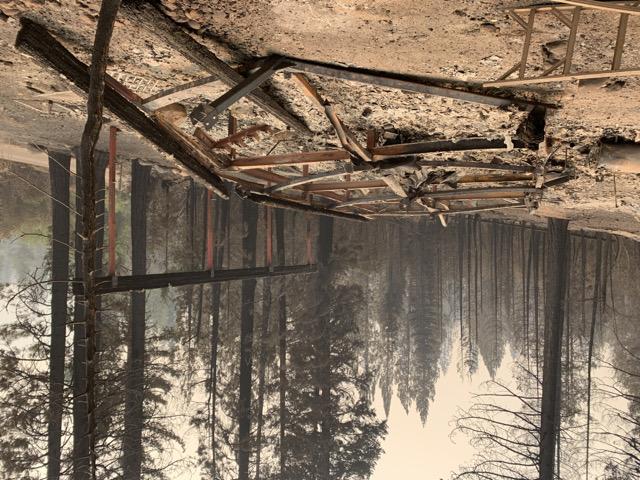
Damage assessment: destroyed